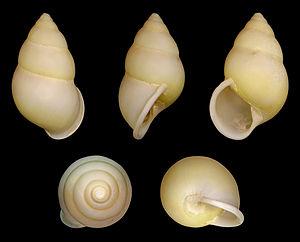
Amphidromus atricallosus leucoxanthus (Camaeneidae), pêché au large de Khao Lak, en Thaïlande. Longueur